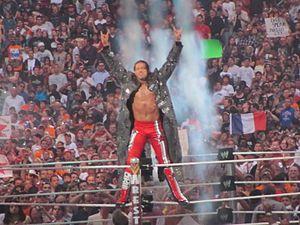
La 26ᵉ édition de WrestleMania est une manifestation de catch télédiffusée et visible uniquement en paiement à la séance. L'événement, produit par la World Wrestling Entertainment, a eu lieu le 28 mars 2010 à l’University of Phoenix Stadium de la ville de Glendale, en Arizona. Shawn Michaels, Triple H, John Cena, The Undertaker et Batista sont les vedettes de l'affiche officielle.